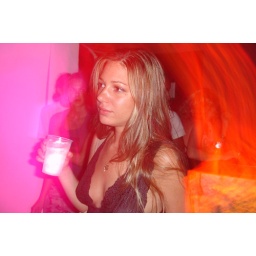
Aline in pink and orange